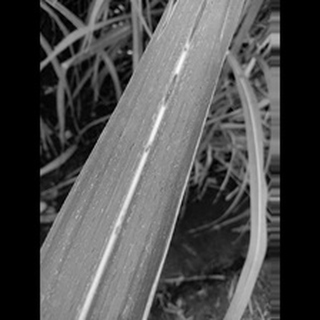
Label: sugarcane_rust